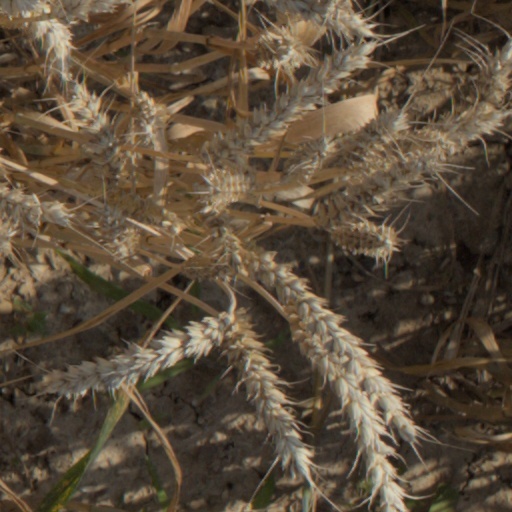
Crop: wheat